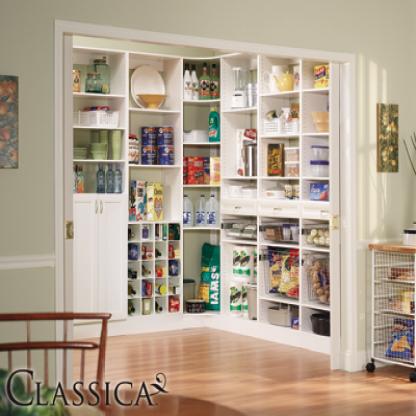
Scene: Indoor